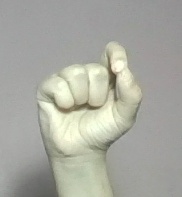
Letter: fa